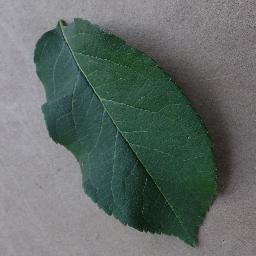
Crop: apple
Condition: healthy